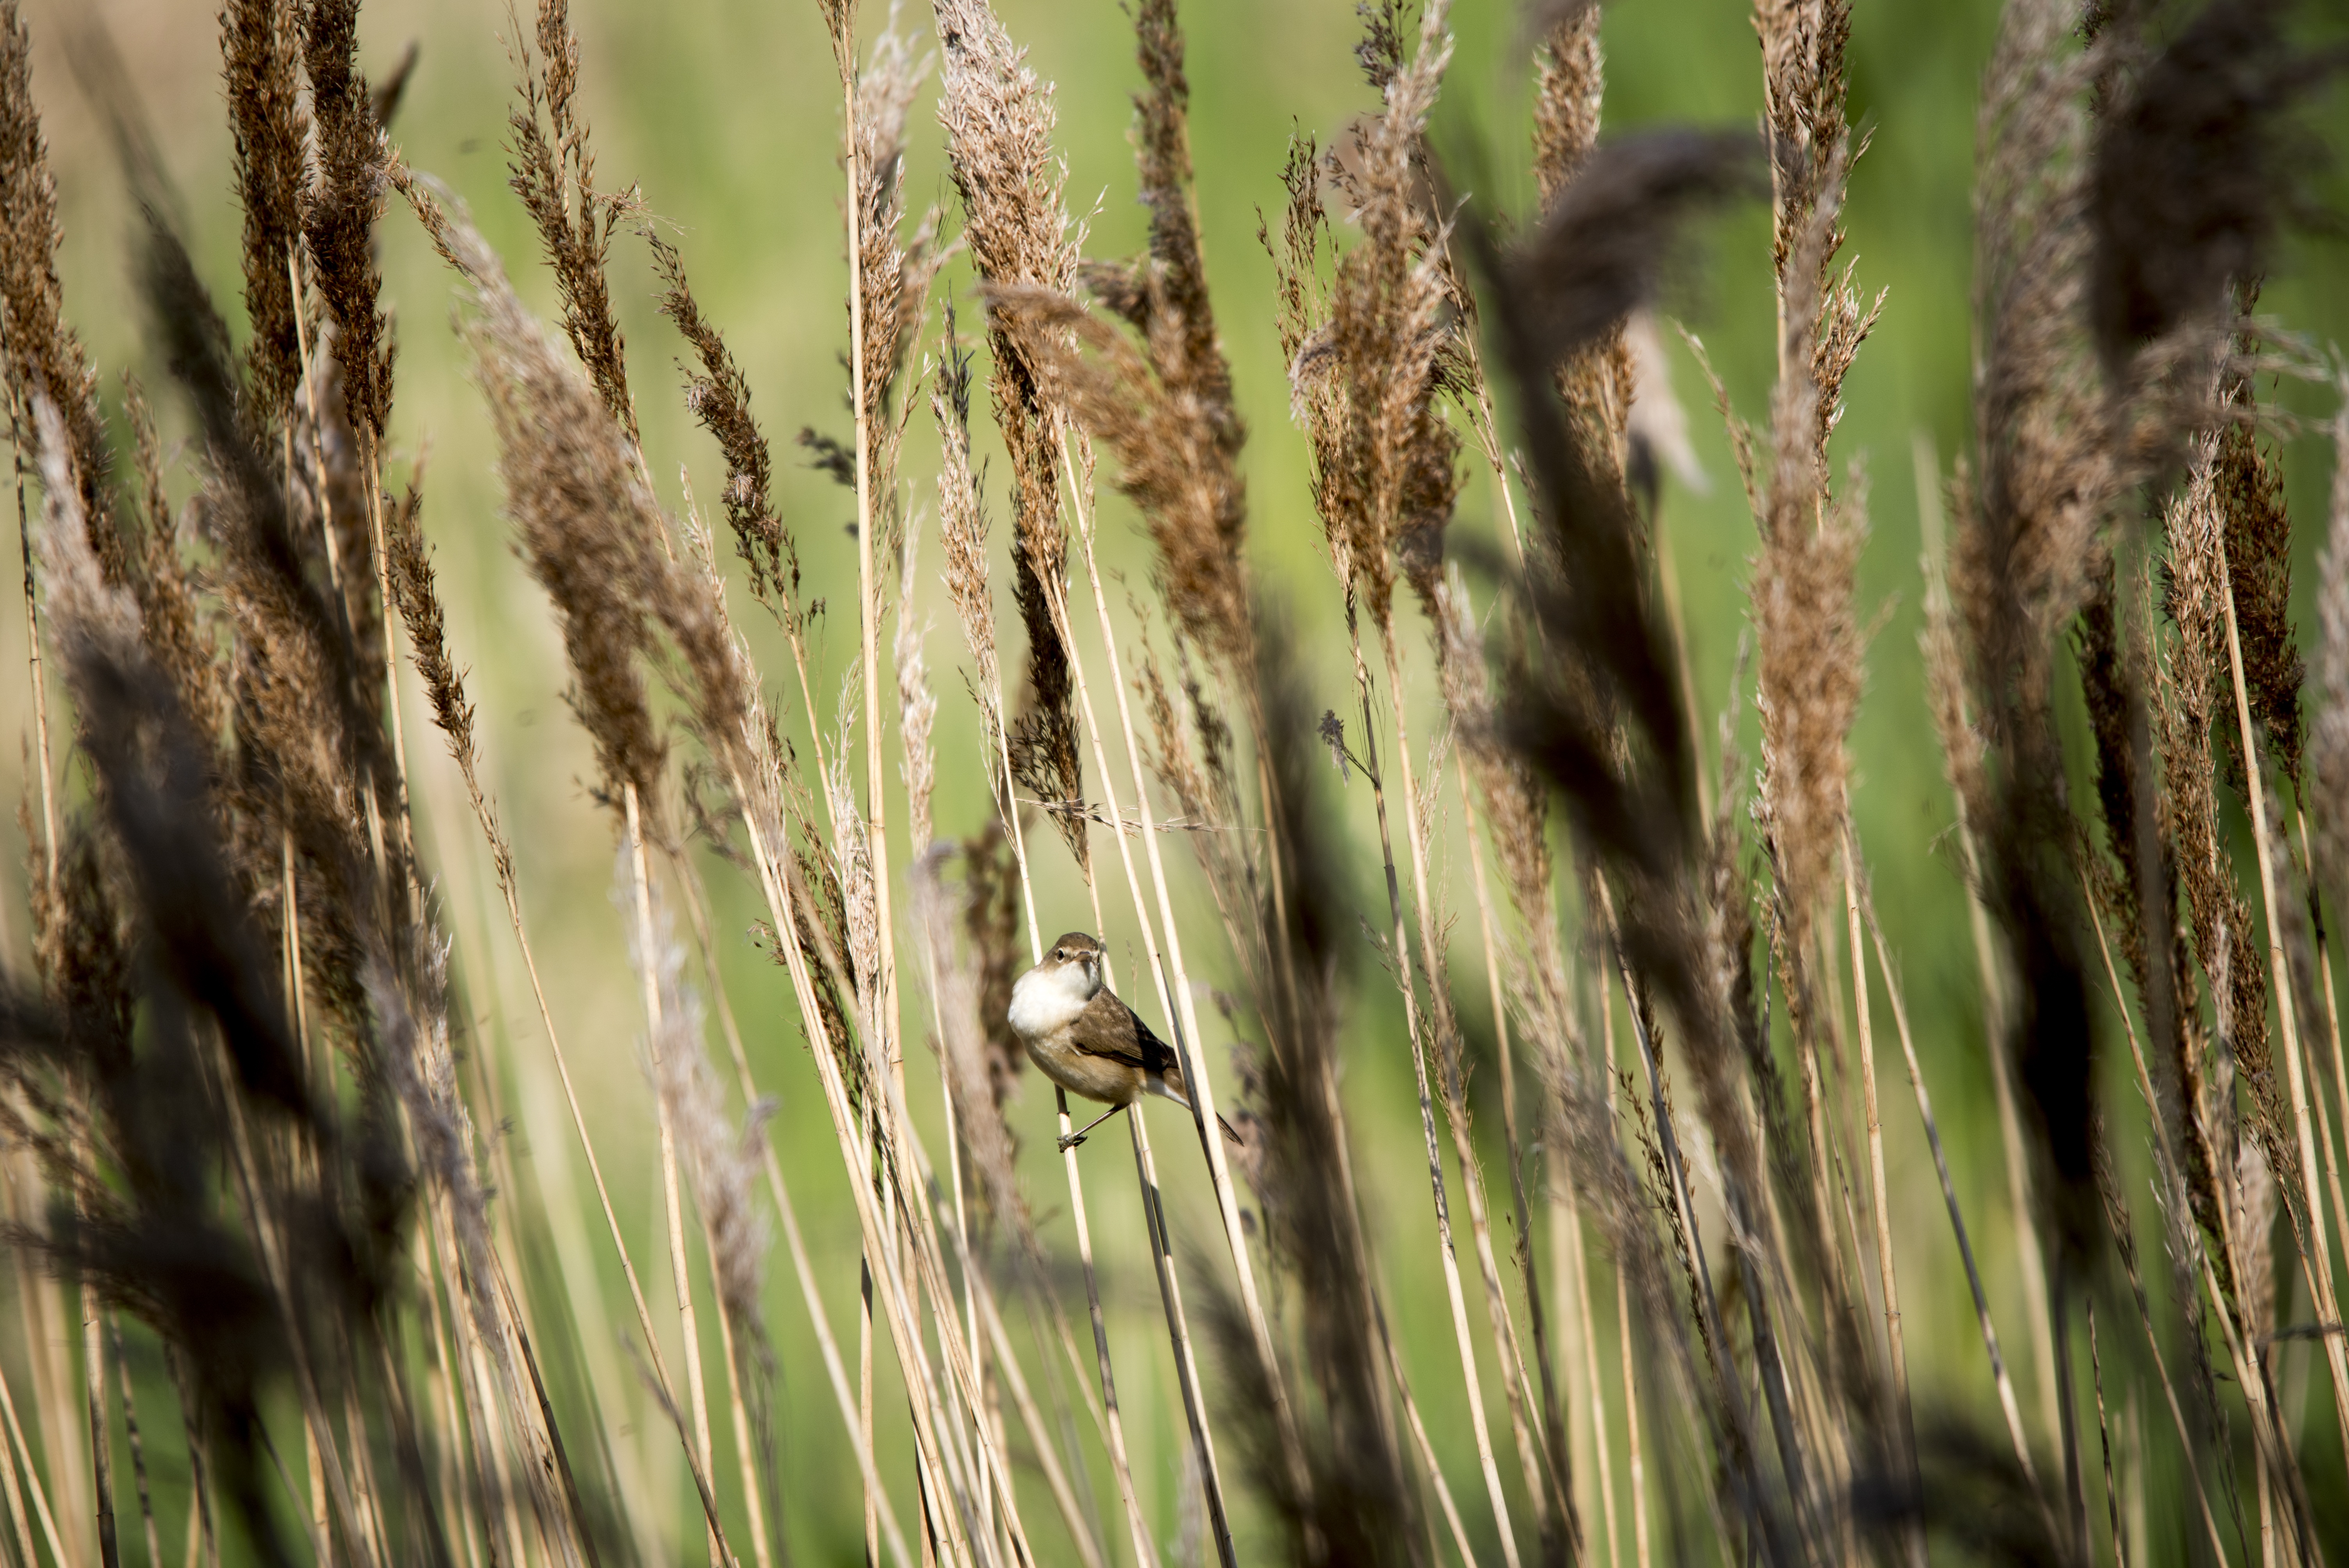
nature, grass, bird, plant, field, lawn, meadow, prairie, flower, wildlife, green, crop, agriculture, flora, wetland, reeds, birdwatching, habitat, ecosystem, flowering plant, natural environment, grass family, plant stem, land plant, phragmites